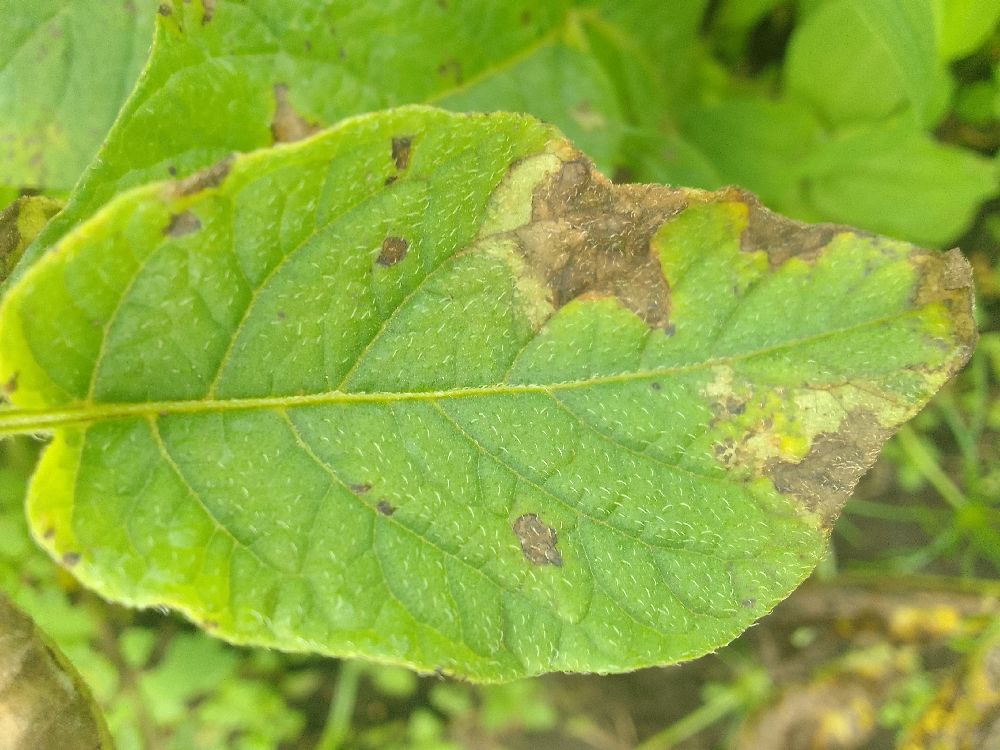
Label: Late blight